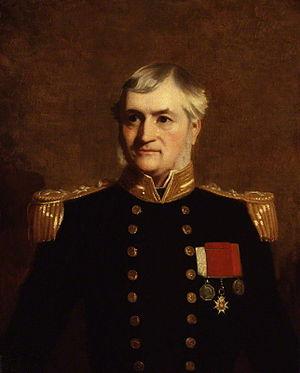
Sir Henry Kellett est un officier de la marine britannique, né le 2 novembre 1806 à Clonabody et mort le 1ᵉʳ mars 1875 en Chine.